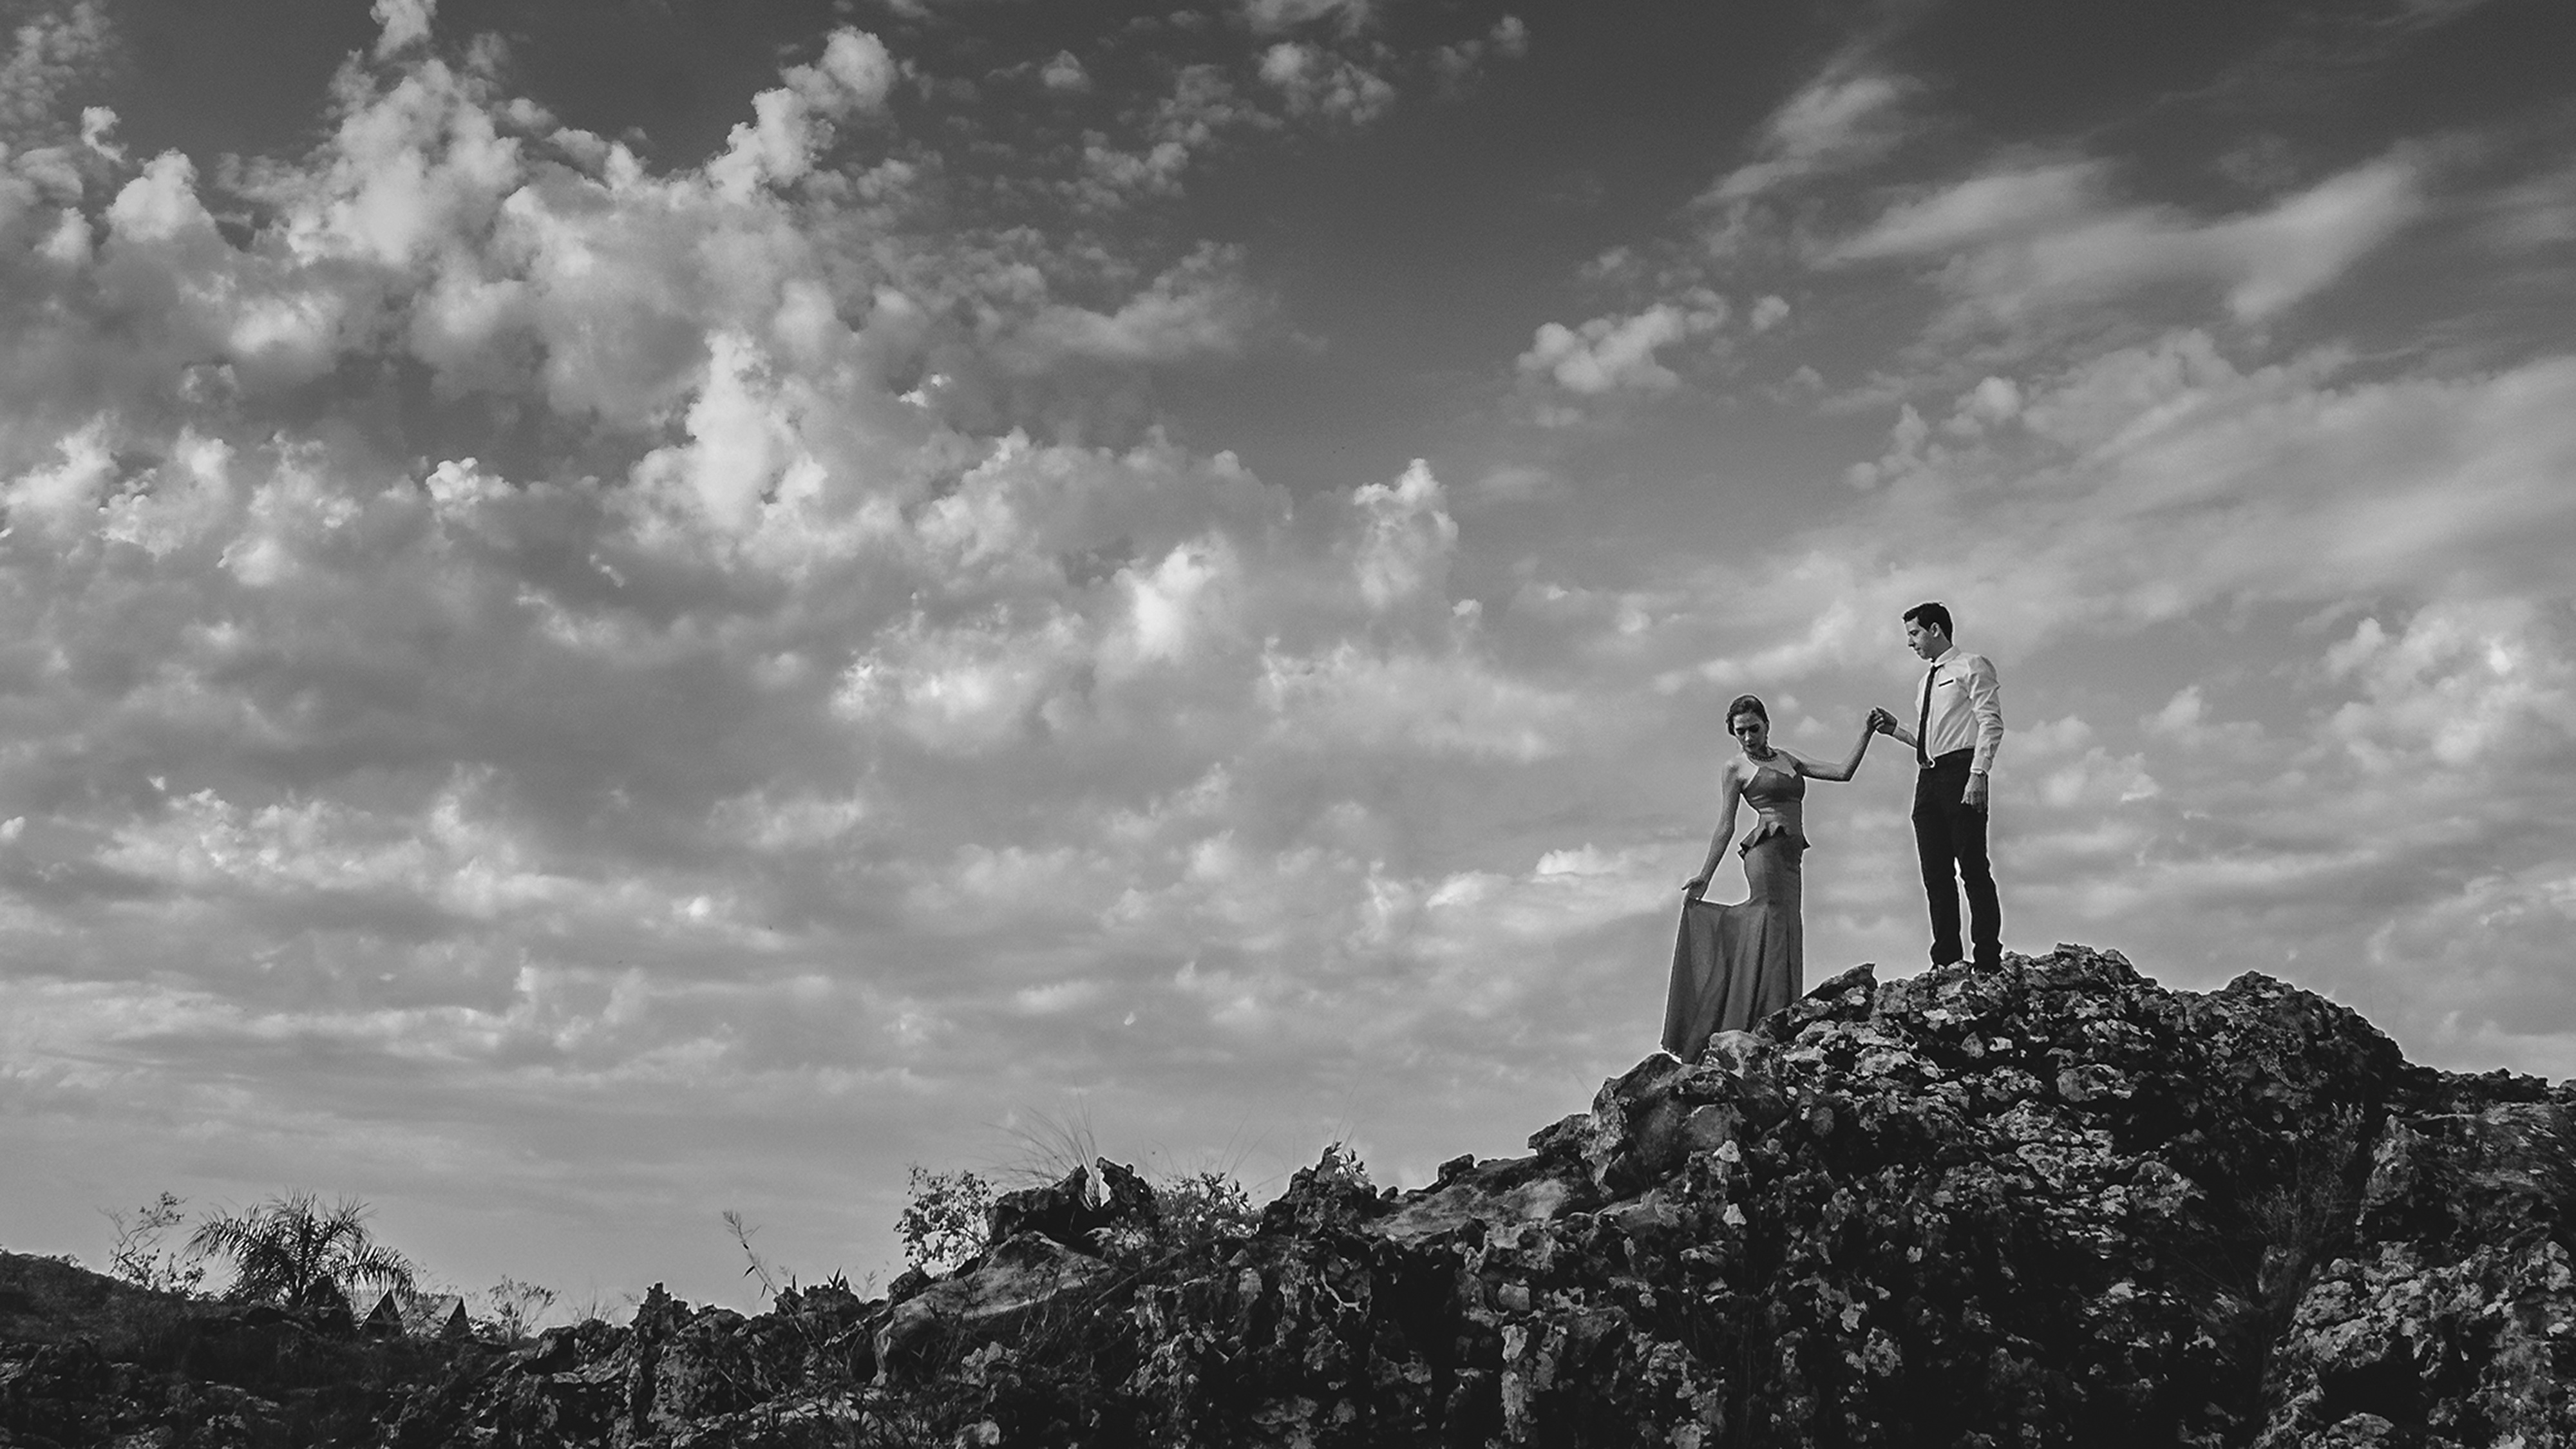
horizon, mountain, cloud, black and white, sky, white, photography, sunlight, hill, darkness, monochrome, meteorological phenomenon, monochrome photography